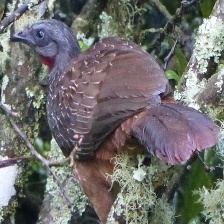
Species: BAND TAILED GUAN
Scientific name: PENELOPE ARGYROTIS